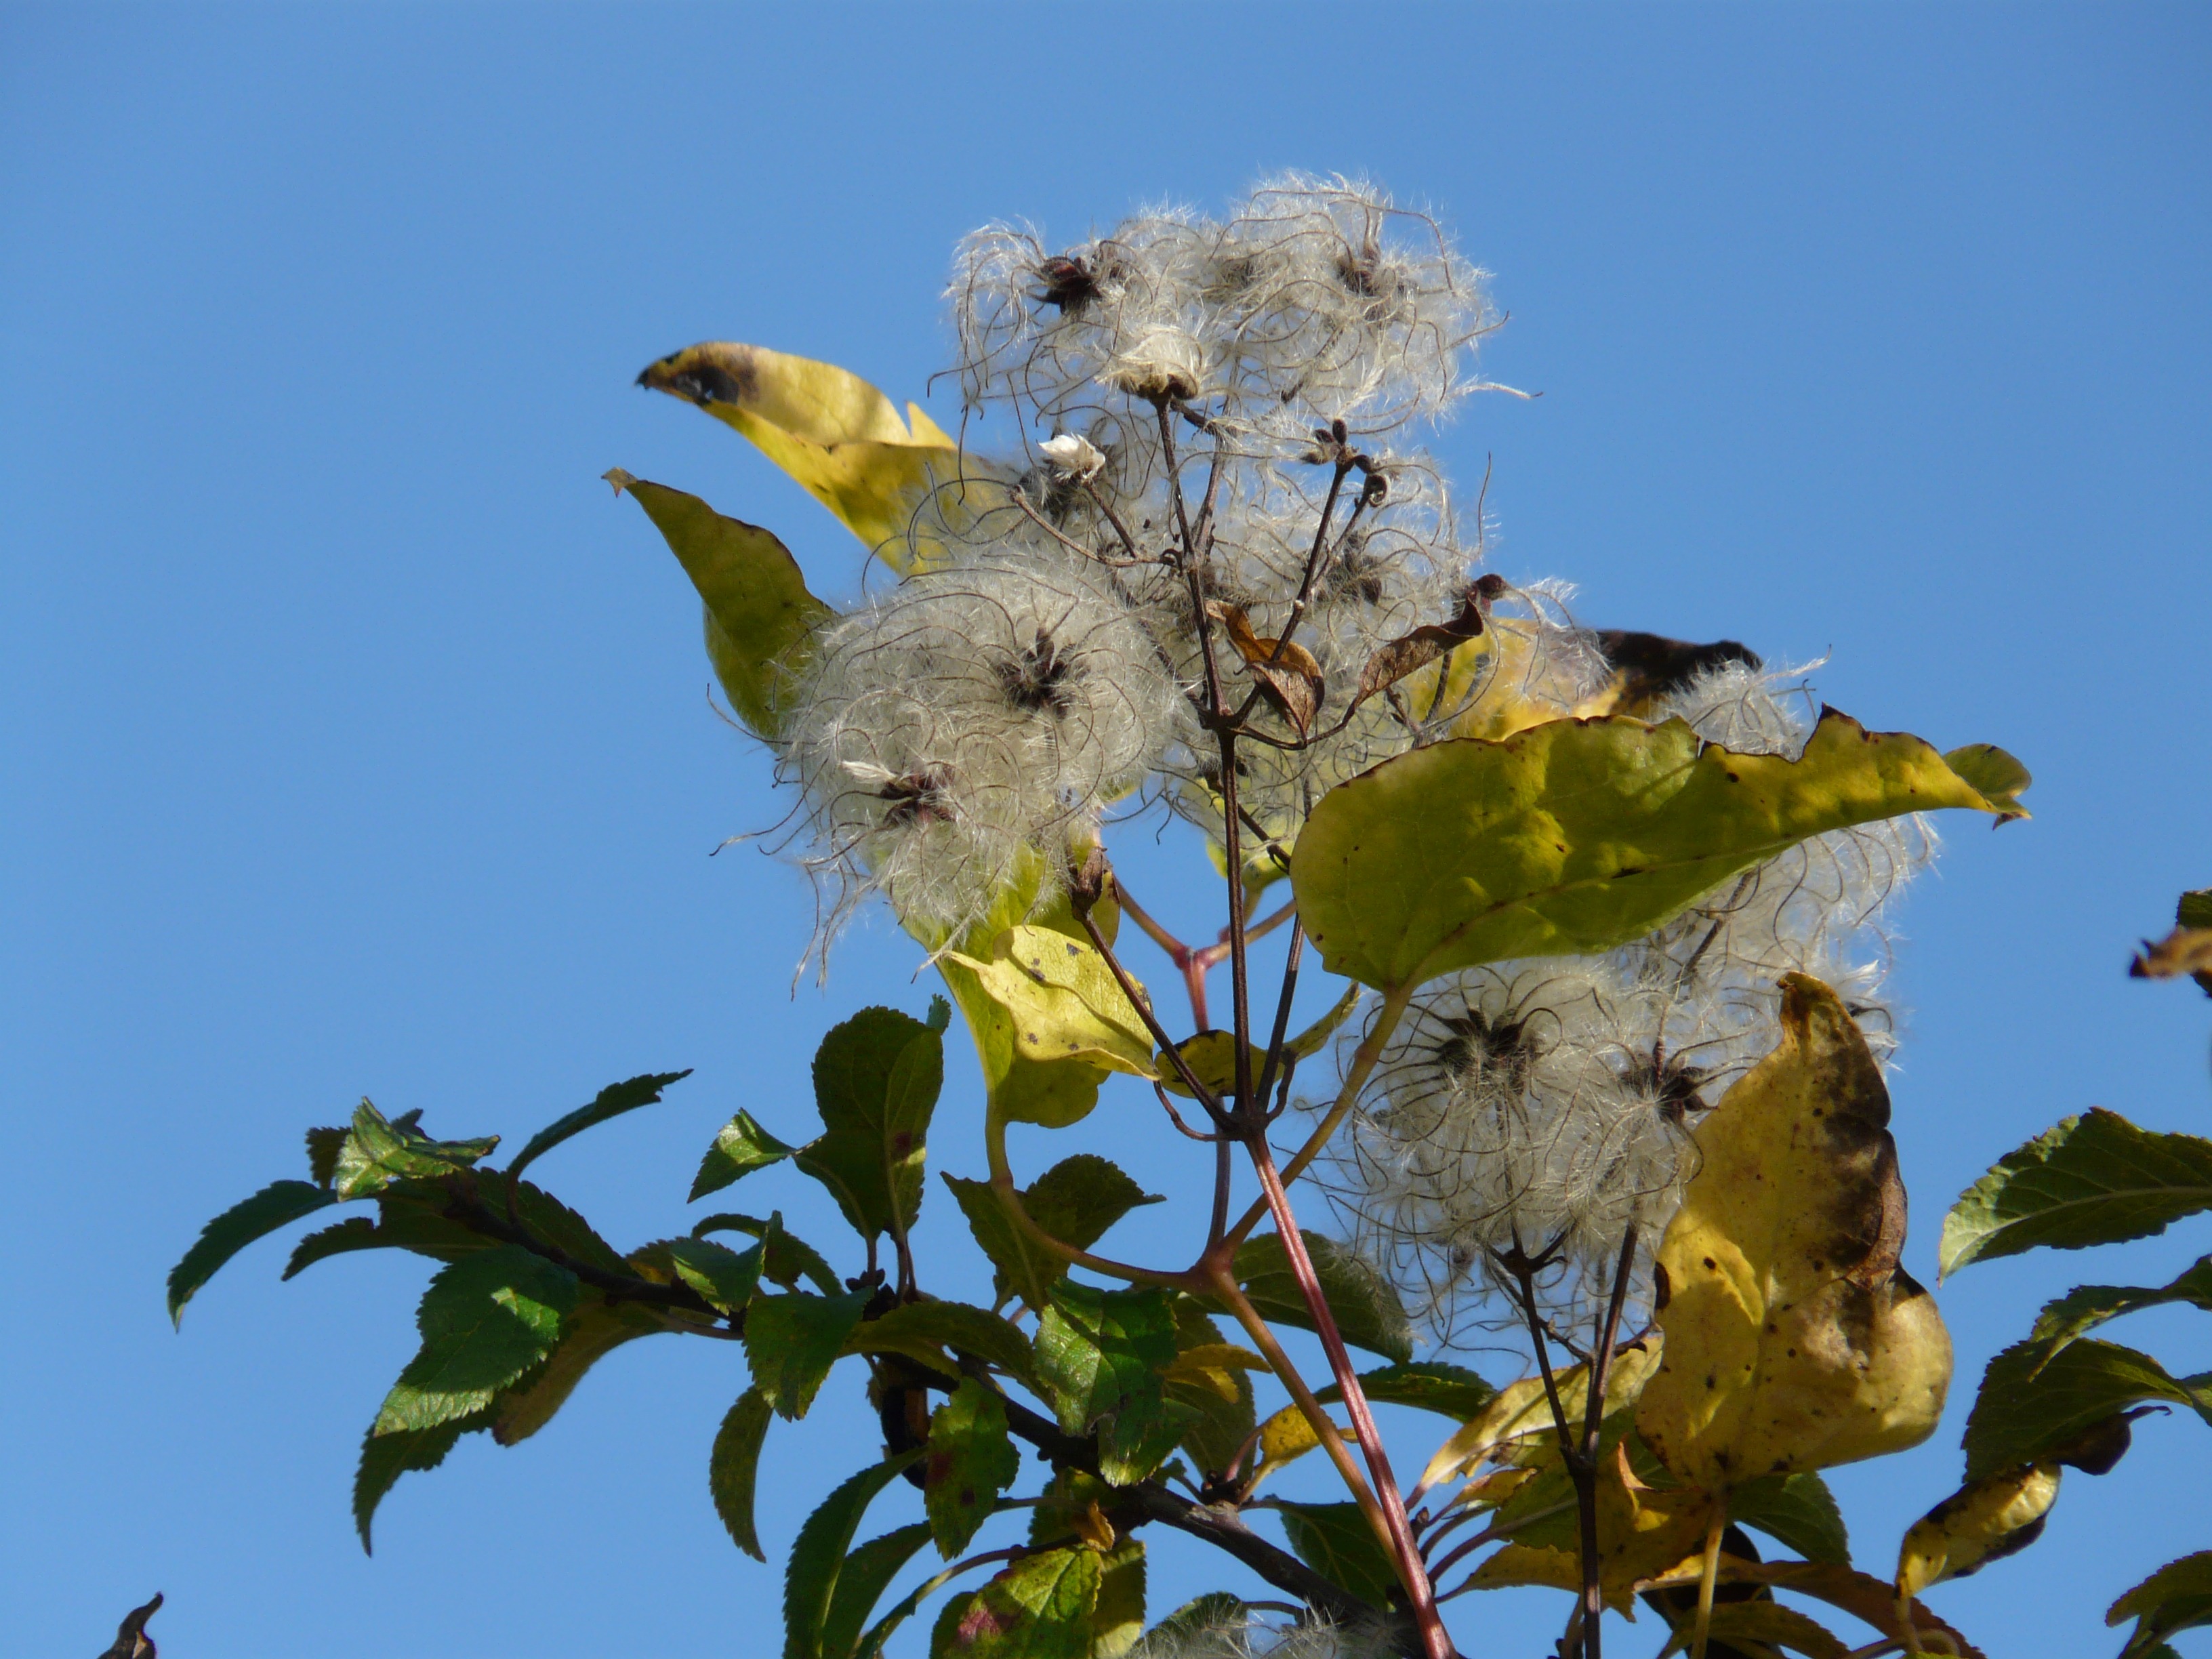
tree, nature, branch, blossom, bird, plant, sky, white, sunlight, leaf, flower, stamp, botany, yellow, flora, fauna, wildflower, toxic, hairy, fruits, liane, clematis, creeper, woolly, lian, flowering plant, poisonous plant, clematis vitalba, hairy stamp, real clematis, woody plant, land plant, perching bird, common clematis, lueln, luen, ulischwidn, waschl, liasch, niele, nun rope, narrenseil, teufelszwirn